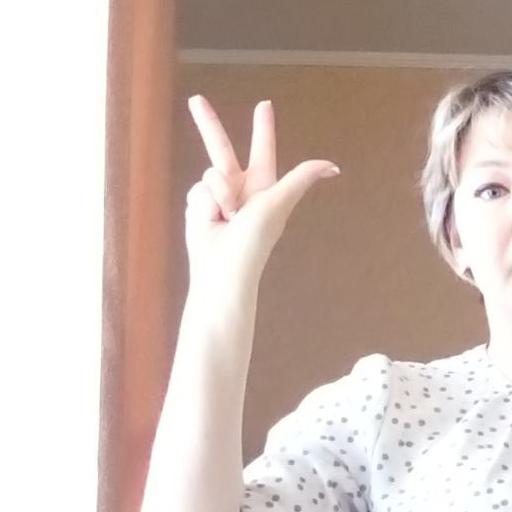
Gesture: three2